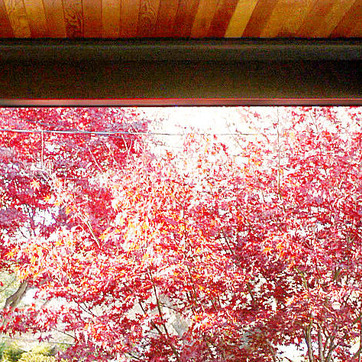
Material: foliage